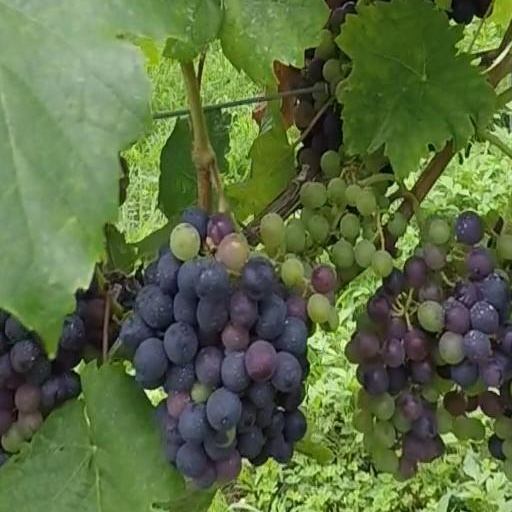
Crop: grape